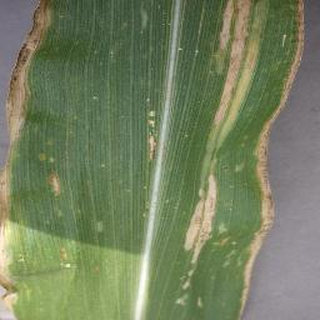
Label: corn_cercospora_leaf_spot